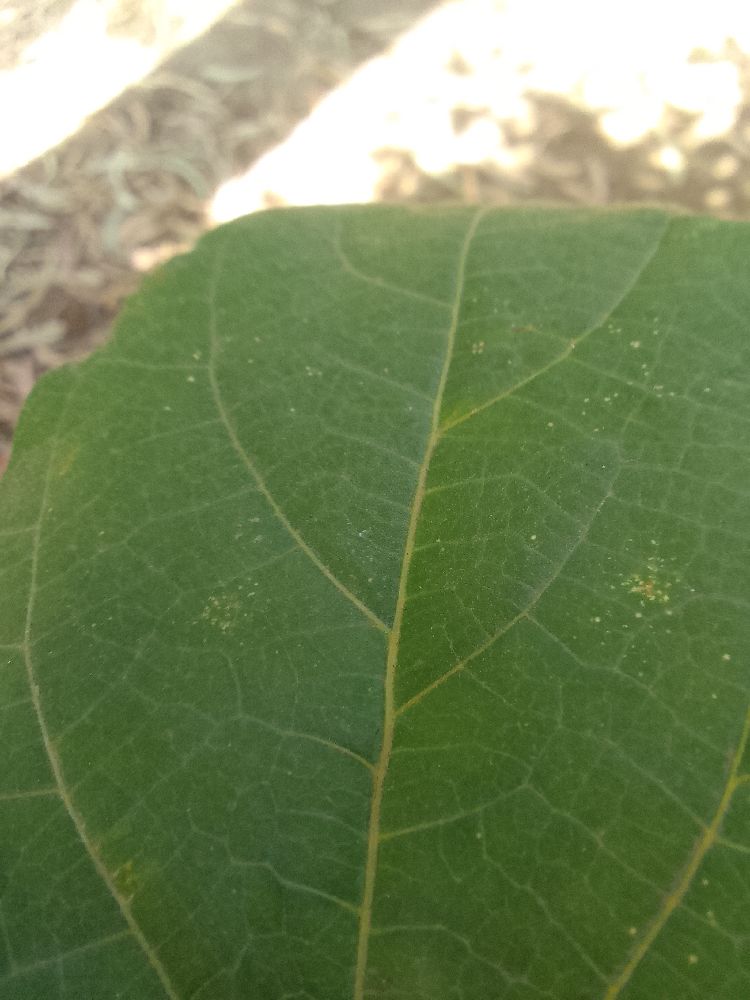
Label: healthy